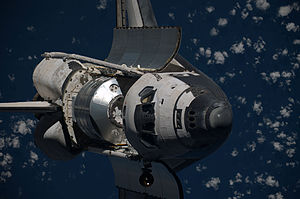
STS-128 / Missionen / Opsendelsen
STS-128 er rumfærgen Discoverys 37. rummission og blev opsendt d. 28. august 2009 11:59 p.m. EDT, 29. august klokken 5:59 dansk sommertid.